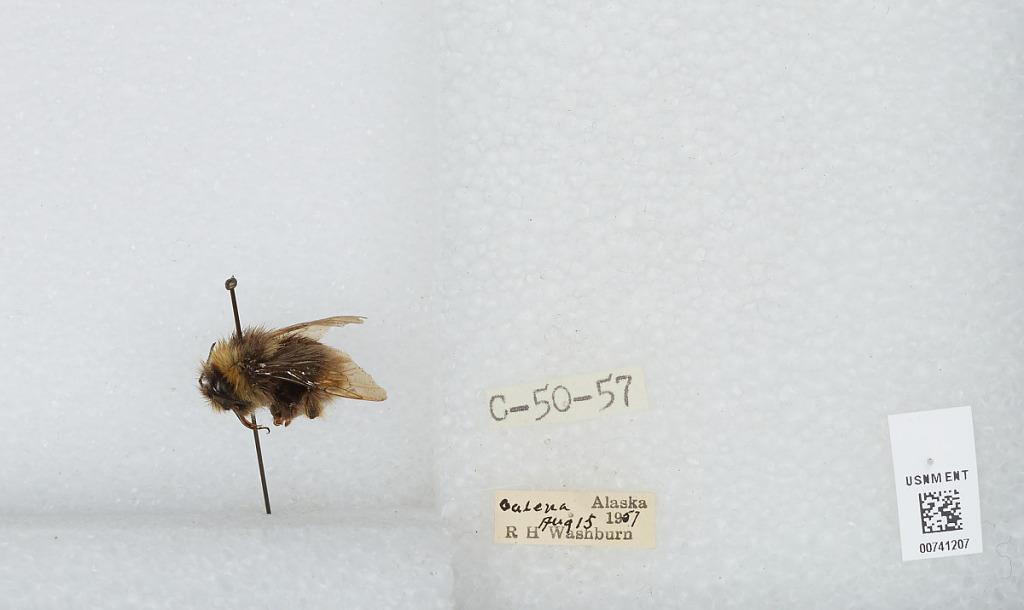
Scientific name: Bombus (Bombus) occidentalis Greene
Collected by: R. Washburn
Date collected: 1957-8-15
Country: United States
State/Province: Alaska
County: Yukon-Koyukuk
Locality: Galena
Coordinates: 64.7406, -156.886